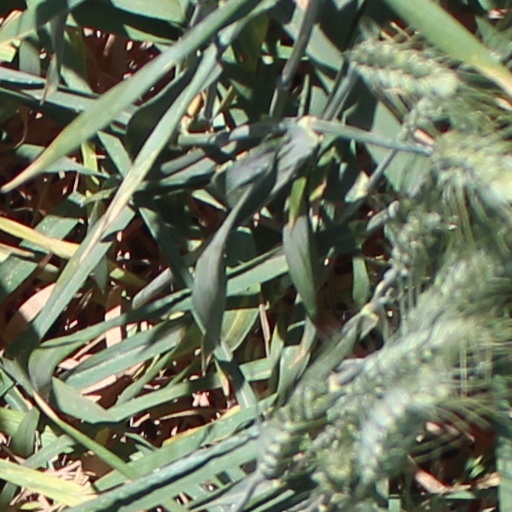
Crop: wheat